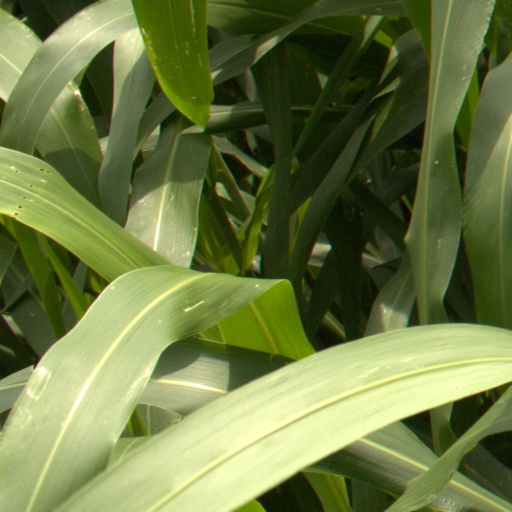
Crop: sorghum